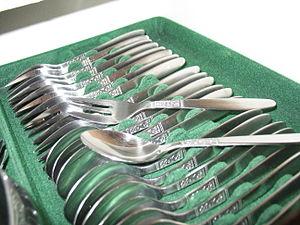
Une petite cuillère et une fourchette à gâteau, dans leur service.